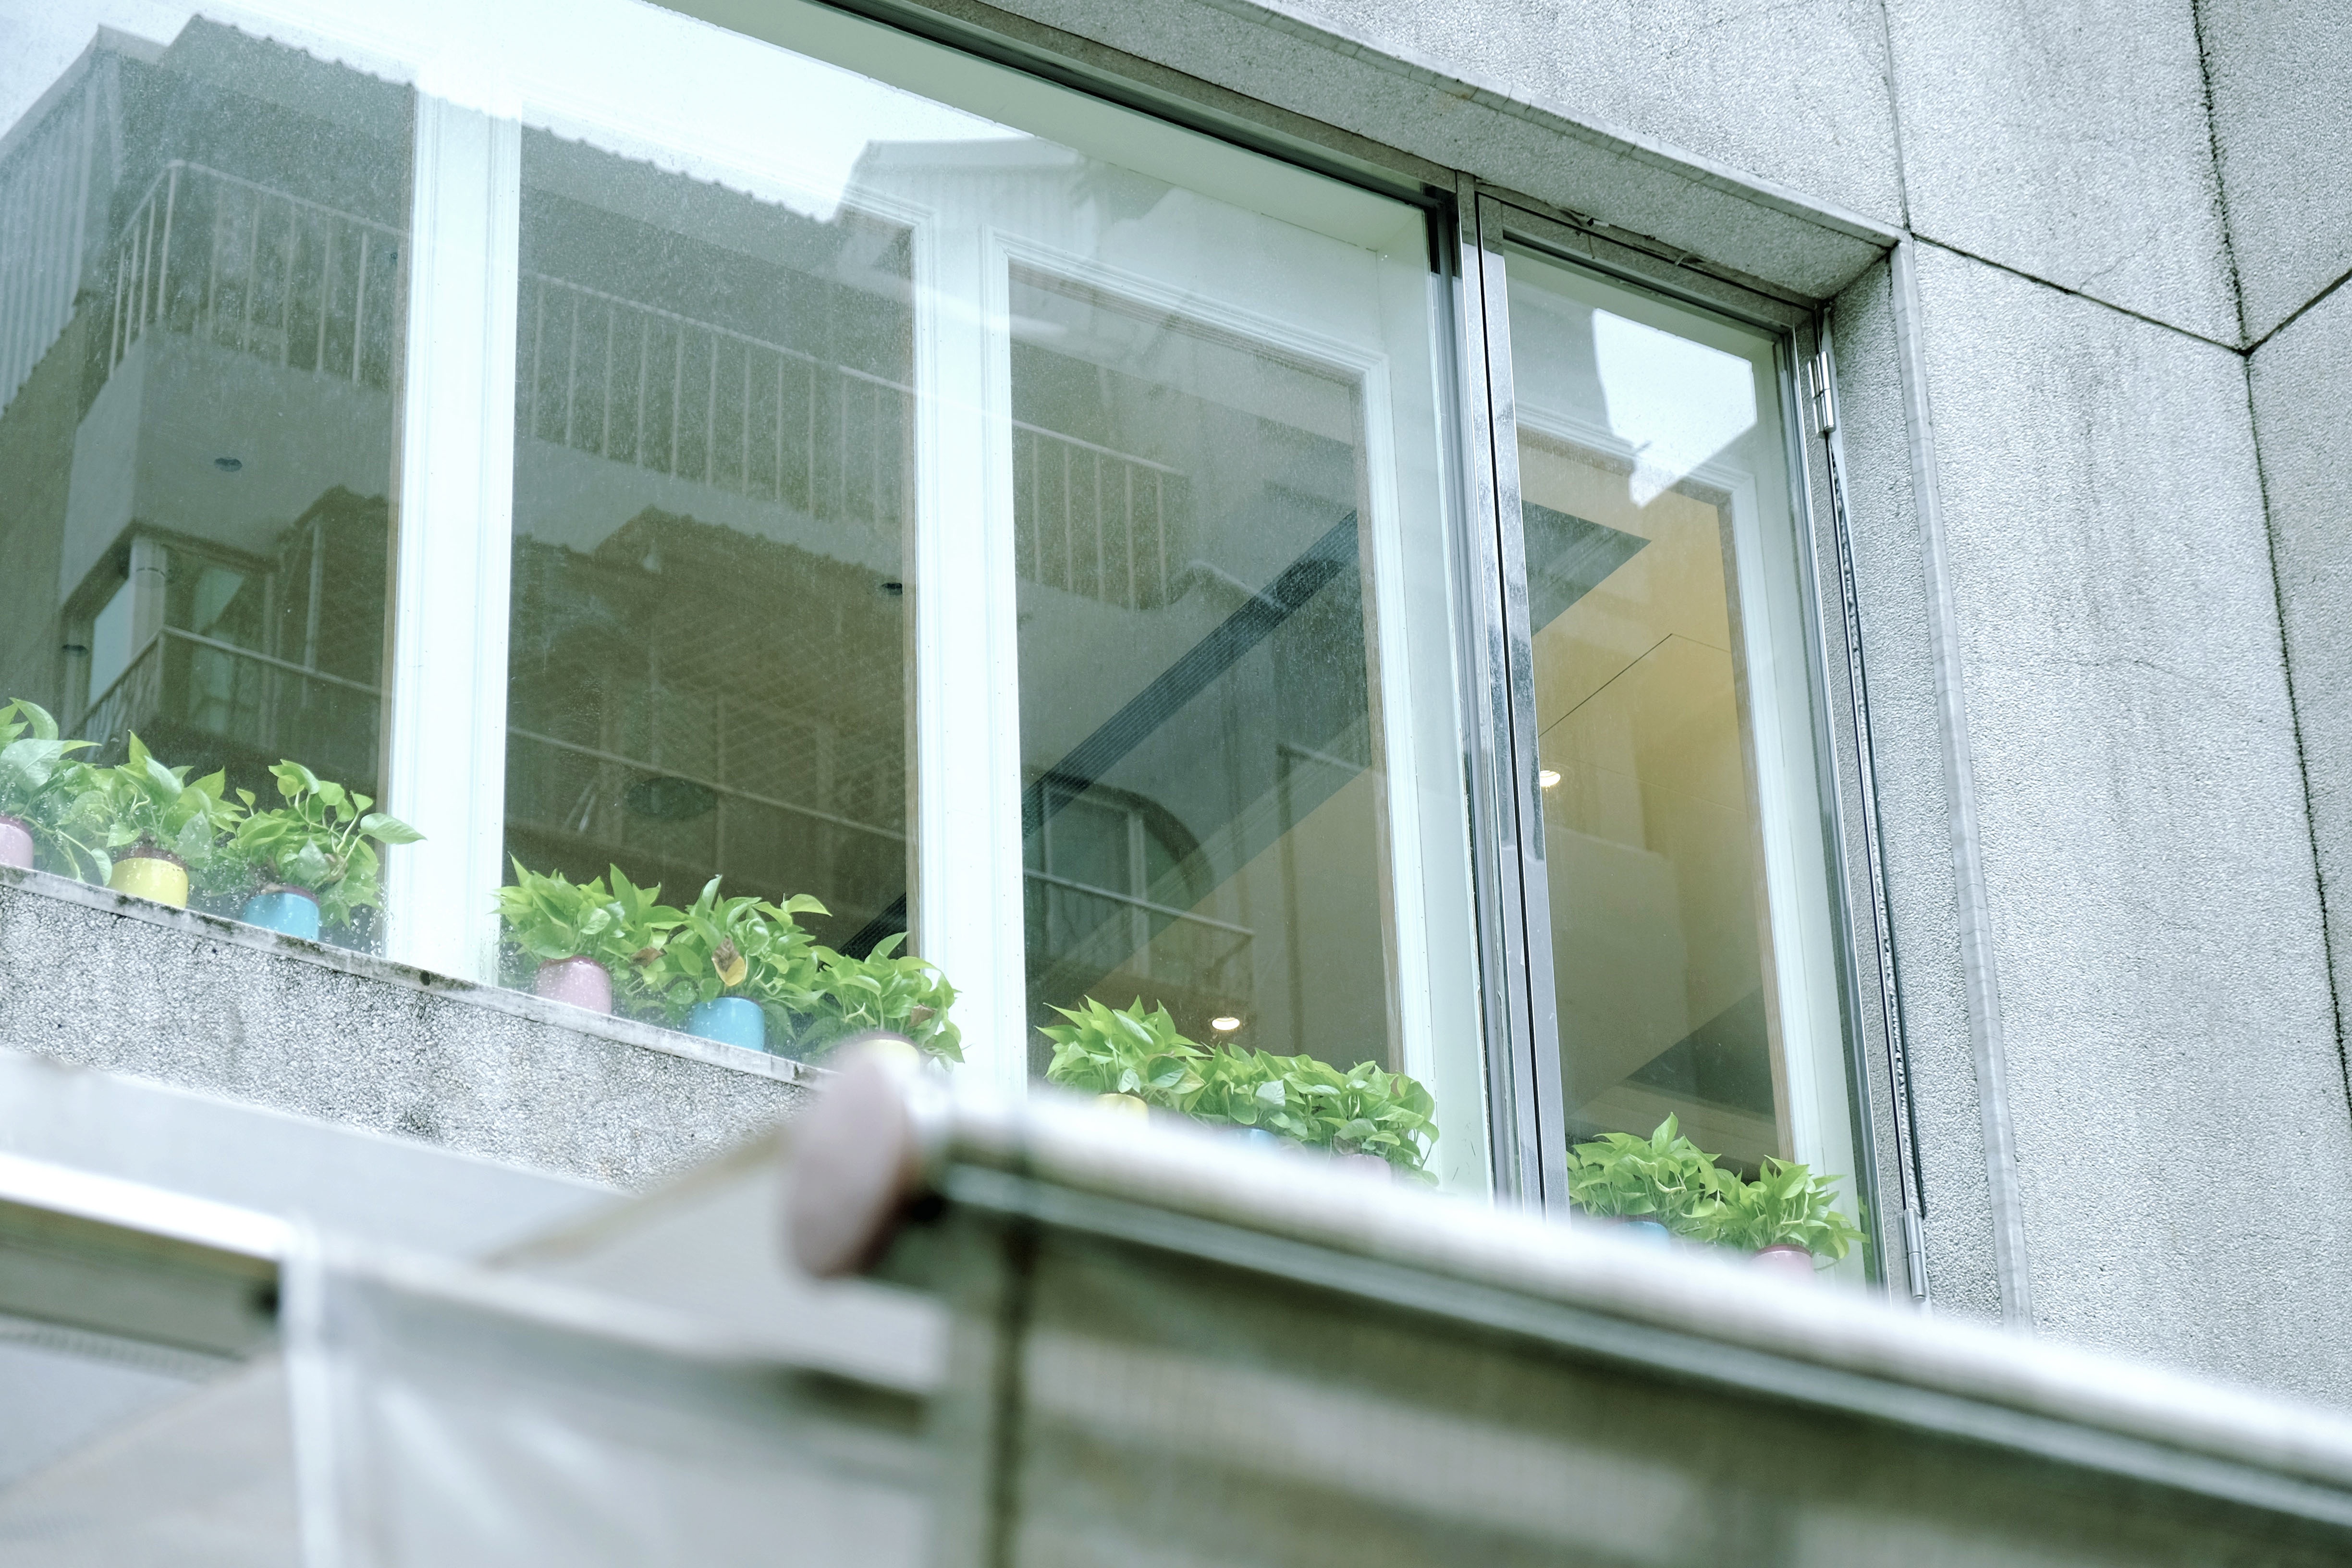
architecture, house, window, glass, home, porch, balcony, facade, property, interior design, siding, daylighting, window covering, sash window